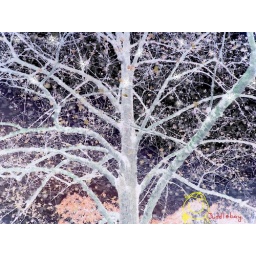
Sparkling snow falls upon the bare tree during the night. Picture taken at sunset. Reworked through Picture-It and Photo Explosion.